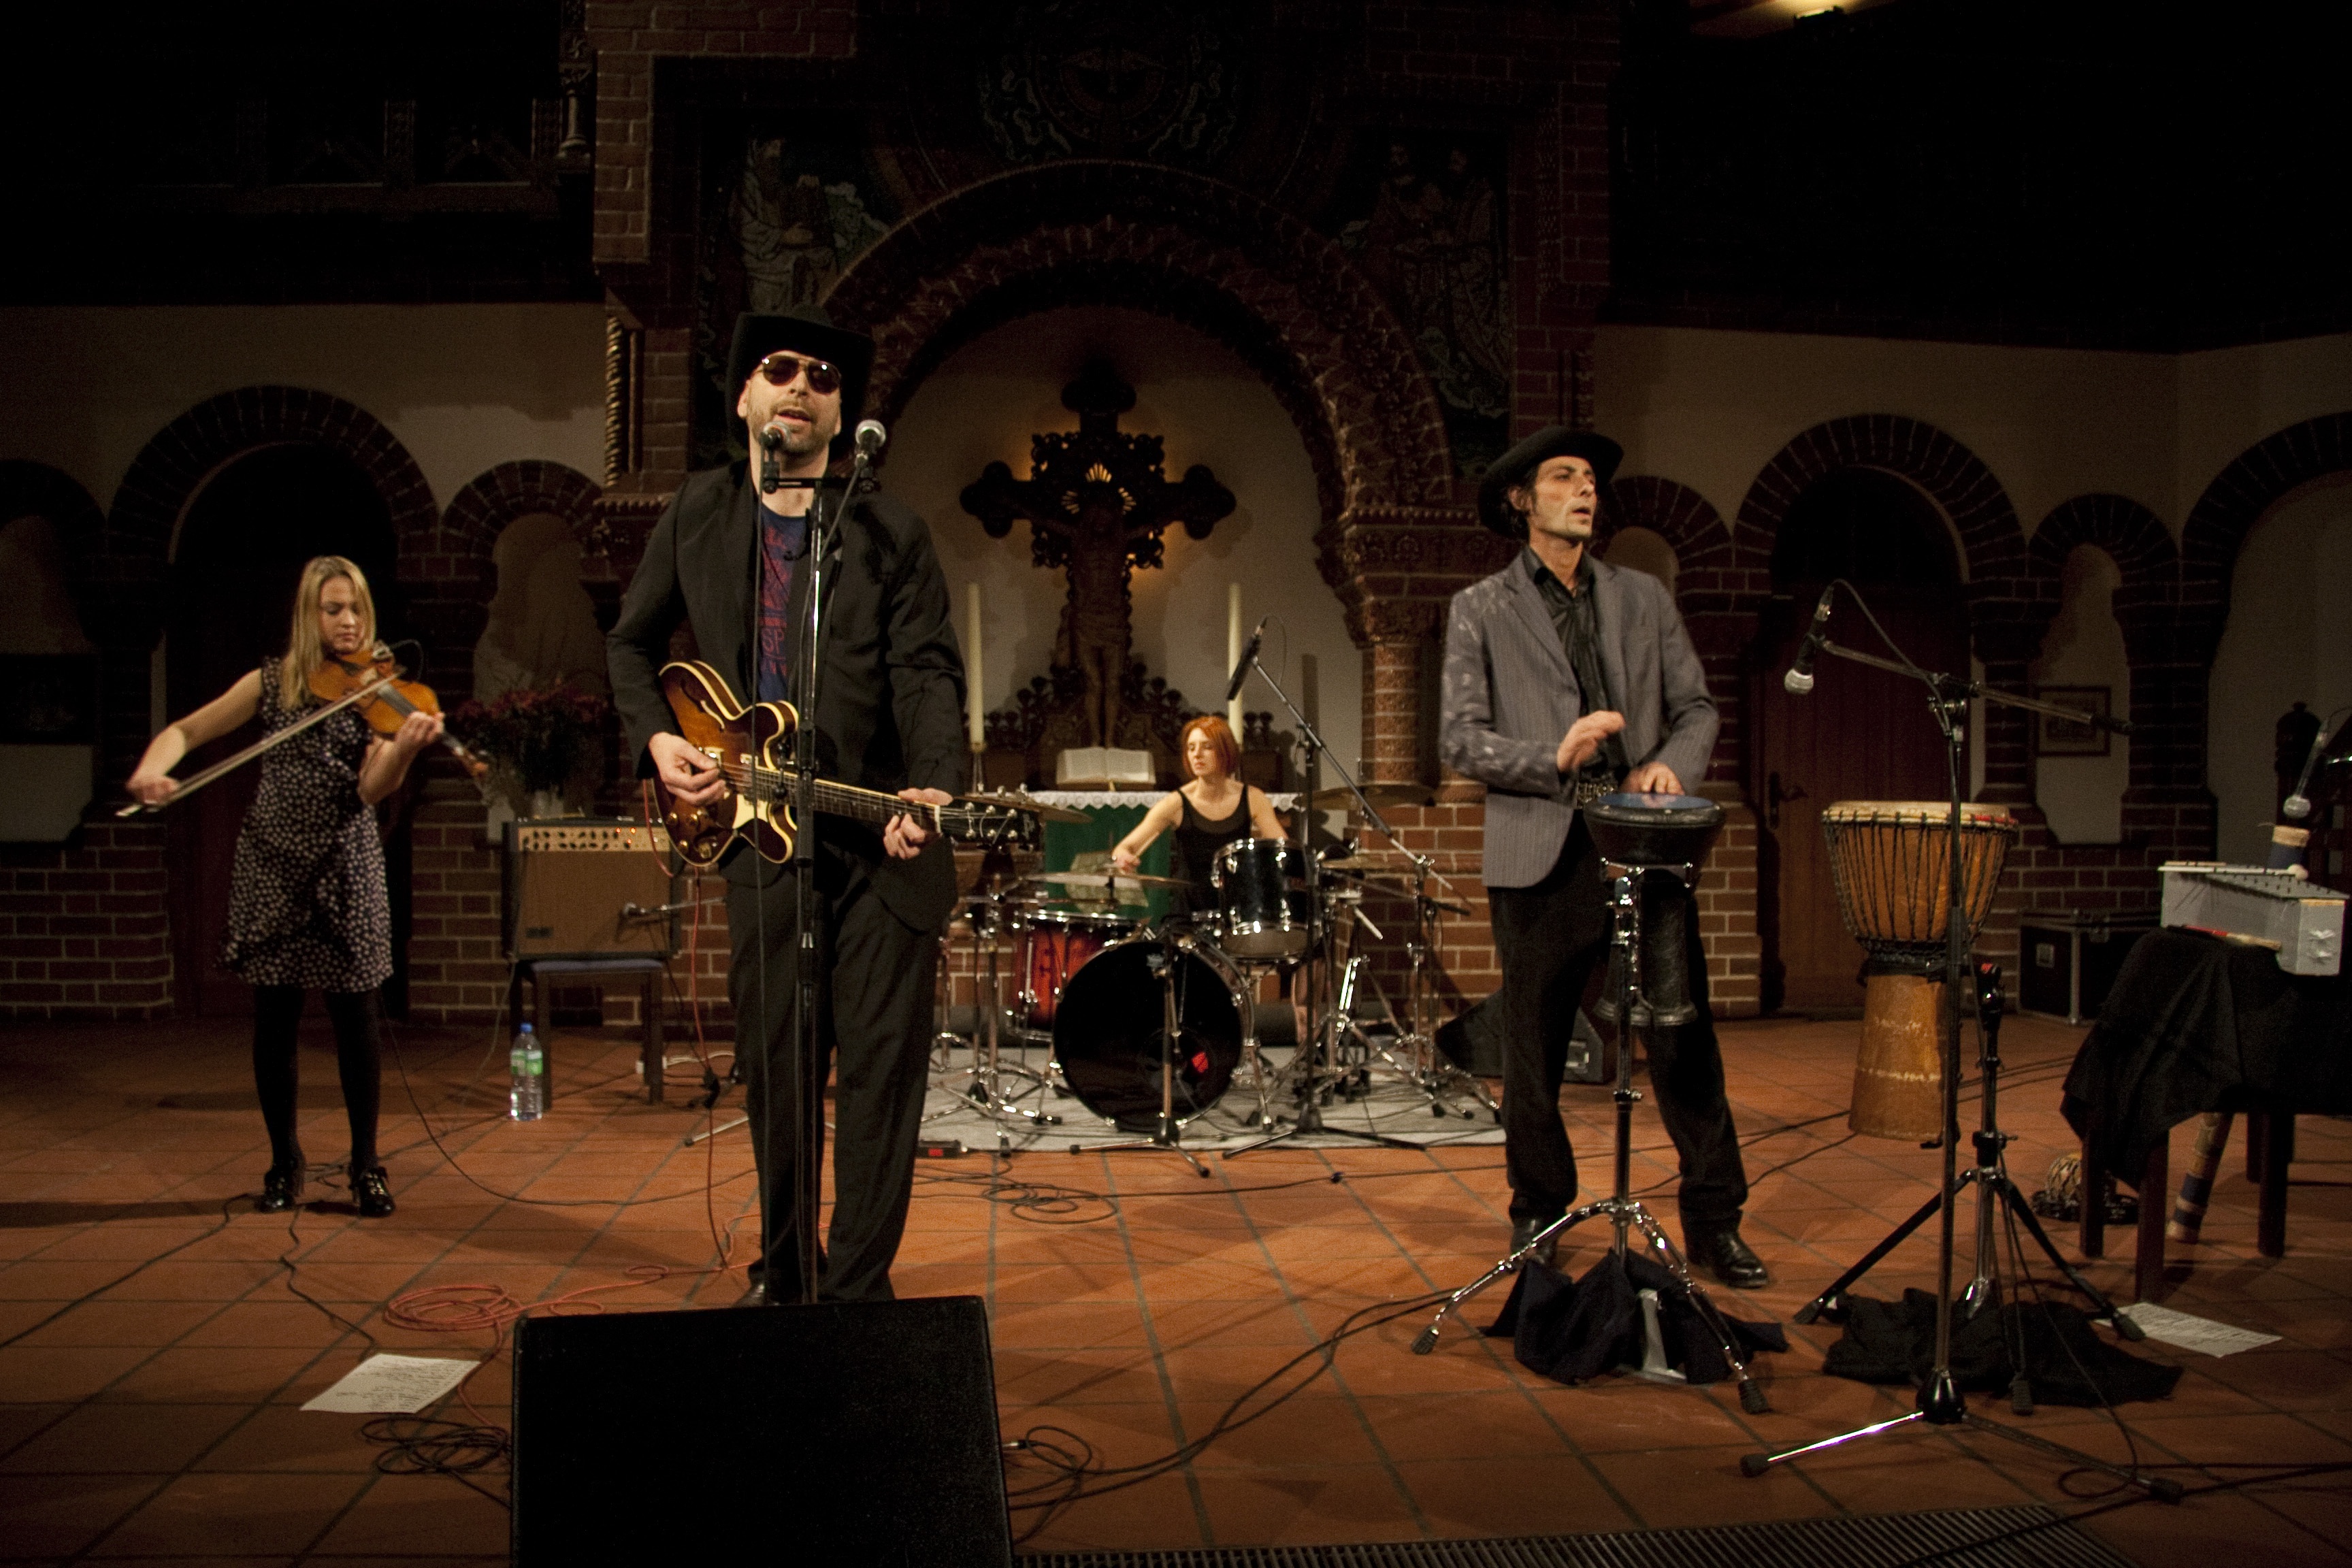
music, band, live, show, musician, performance art, stage, orchestra, performance, singing, entertainment, performing arts, classical music, musical theatre